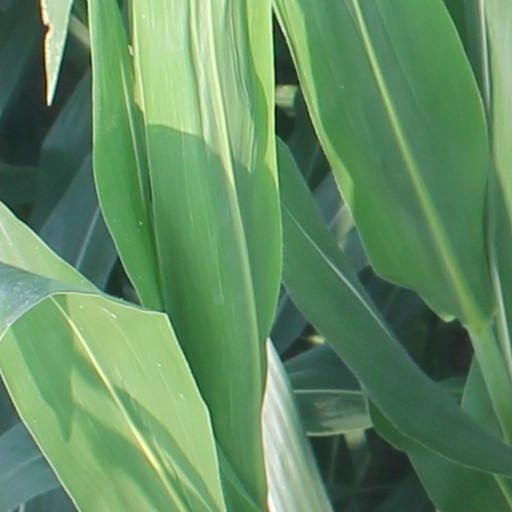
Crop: maize; corn